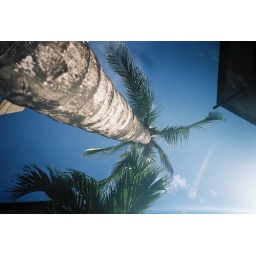
tree by the boat station 1. Boracay, Philippines